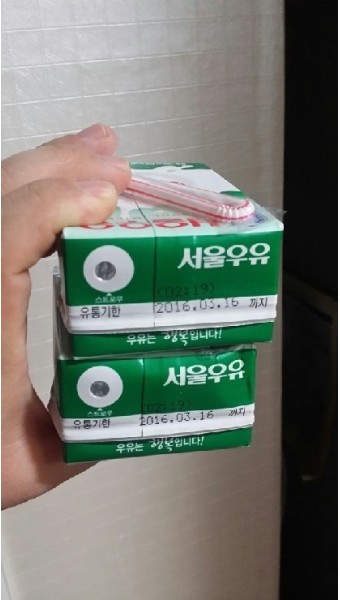
Label: paper